Claire Huangci

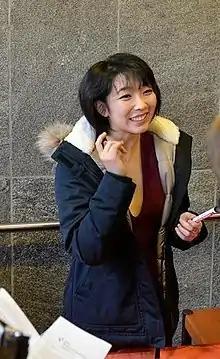
Huangci at an autograph session in Lucerne 2019

Claire Huangci (born March 22, 1990) is an American classical pianist. She lives in Frankfurt am Main.